Flag on Prospect Hill debate

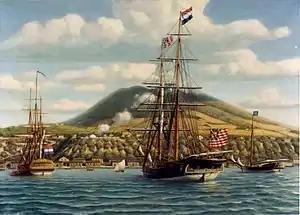
"Andrew Doria" receives a gun salute from the Dutch fort at Sint Eustatius, 16 November 1776.

According to tradition, the first flag of the United States, the Continental Union Flag (also known as "Continental Colours"), was raised by General George Washington at Prospect Hill in Somerville, Massachusetts, on 1 January 1776, in an attempt to raise the morale of the men of the Continental Army. There was a 76-foot liberty pole situated on Prospect Hill on 22 August 1775 that "was visible from most parts of the American lines, as well as from Boston". The standard account has been questioned by modern researchers most notably Peter Ansoff, who in 2006 published a paper entitled "The Flag on Prospect Hill" where he advances the argument that Washington flew the Union Jack ("British Union Flag") and not the Continental Colours that bears 13 stripes. Others, such as Byron DeLear, have argued in favour of the traditional version of events.